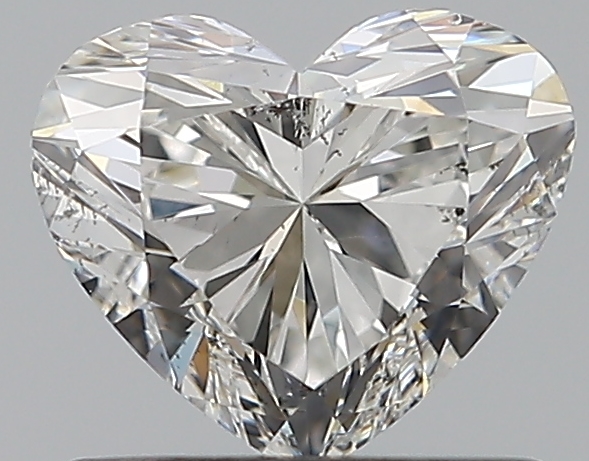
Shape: heart
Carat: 0.72
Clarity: SI2
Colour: F
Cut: EX
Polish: EX
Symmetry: VG
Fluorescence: F
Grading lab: GIA
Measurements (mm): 5.36 x 6.28 x 3.71